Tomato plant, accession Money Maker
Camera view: tilt-top (135 deg); turntable rotation: 60 degrees
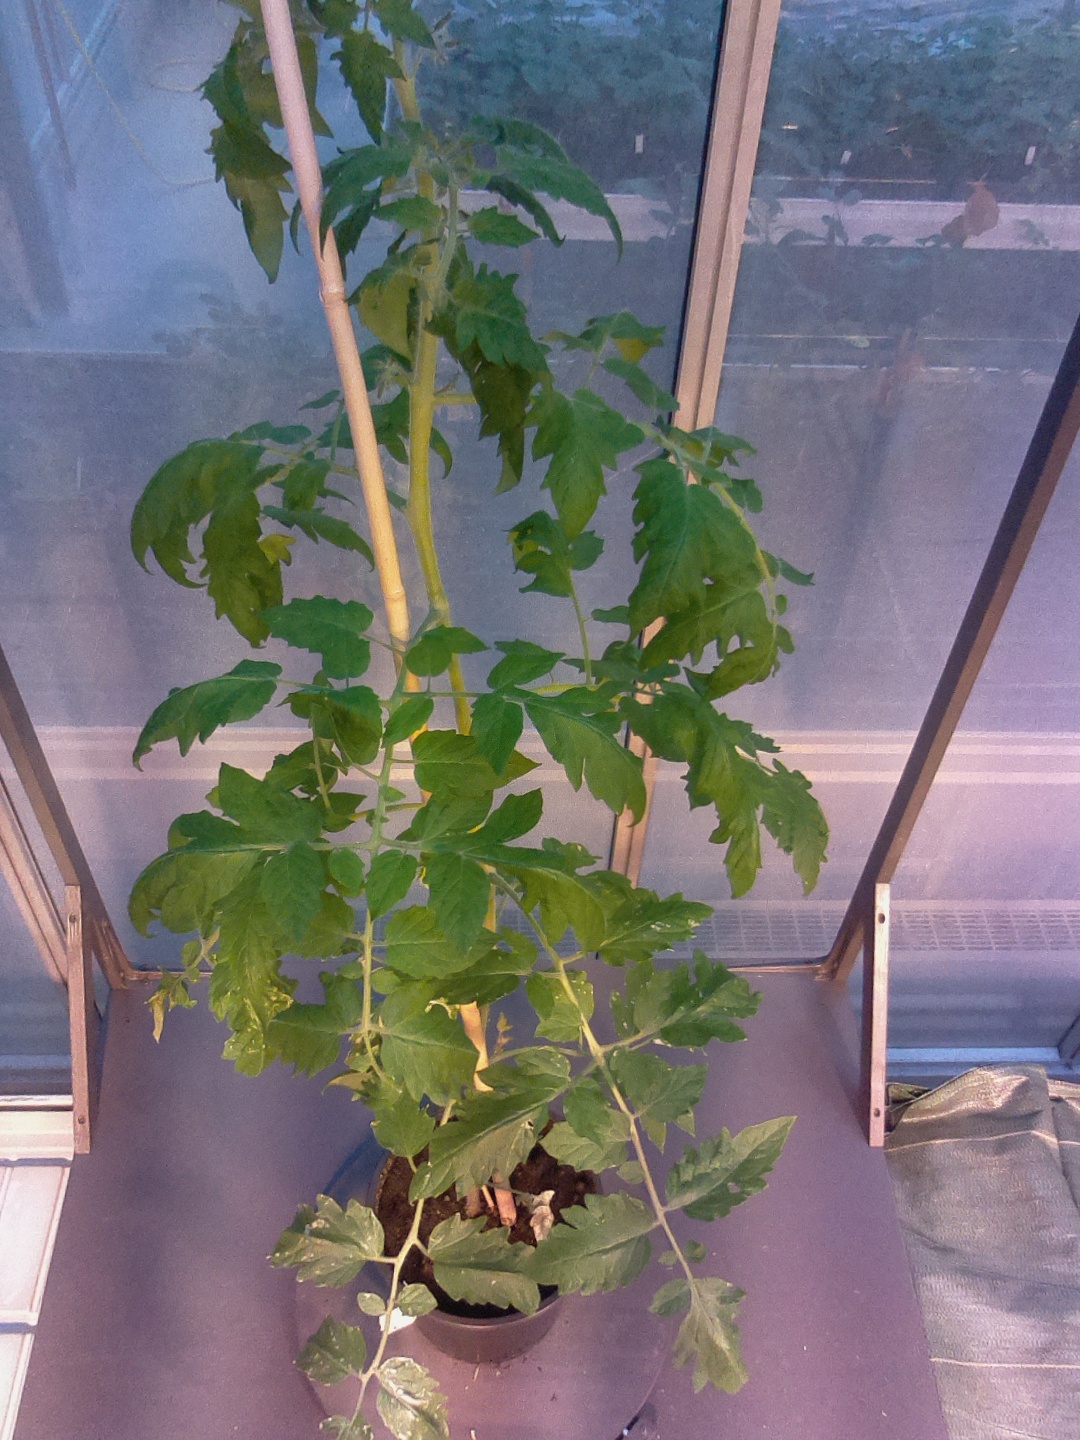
BBCH growth stage 21: 10%-20% Side shoots formed